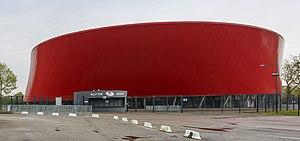
Le Zénith d'Amiens est une salle de spectacle située à Amiens, à proximité immédiate du centre des expositions de Mégacité, du stade de la Licorne et de l'hippodrome.
En France, Zénith est un type de salle de spectacle. On en compte actuellement dix-sept.
Amiens est une commune française, préfecture du département de la Somme en région Hauts-de-France.